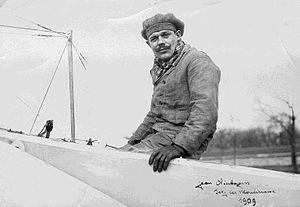
Jan Olieslagers était un as de l'aviation belge de la Première Guerre mondiale, un pionnier de moto.